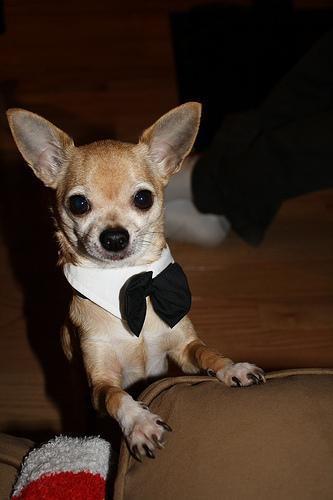
chihuahua